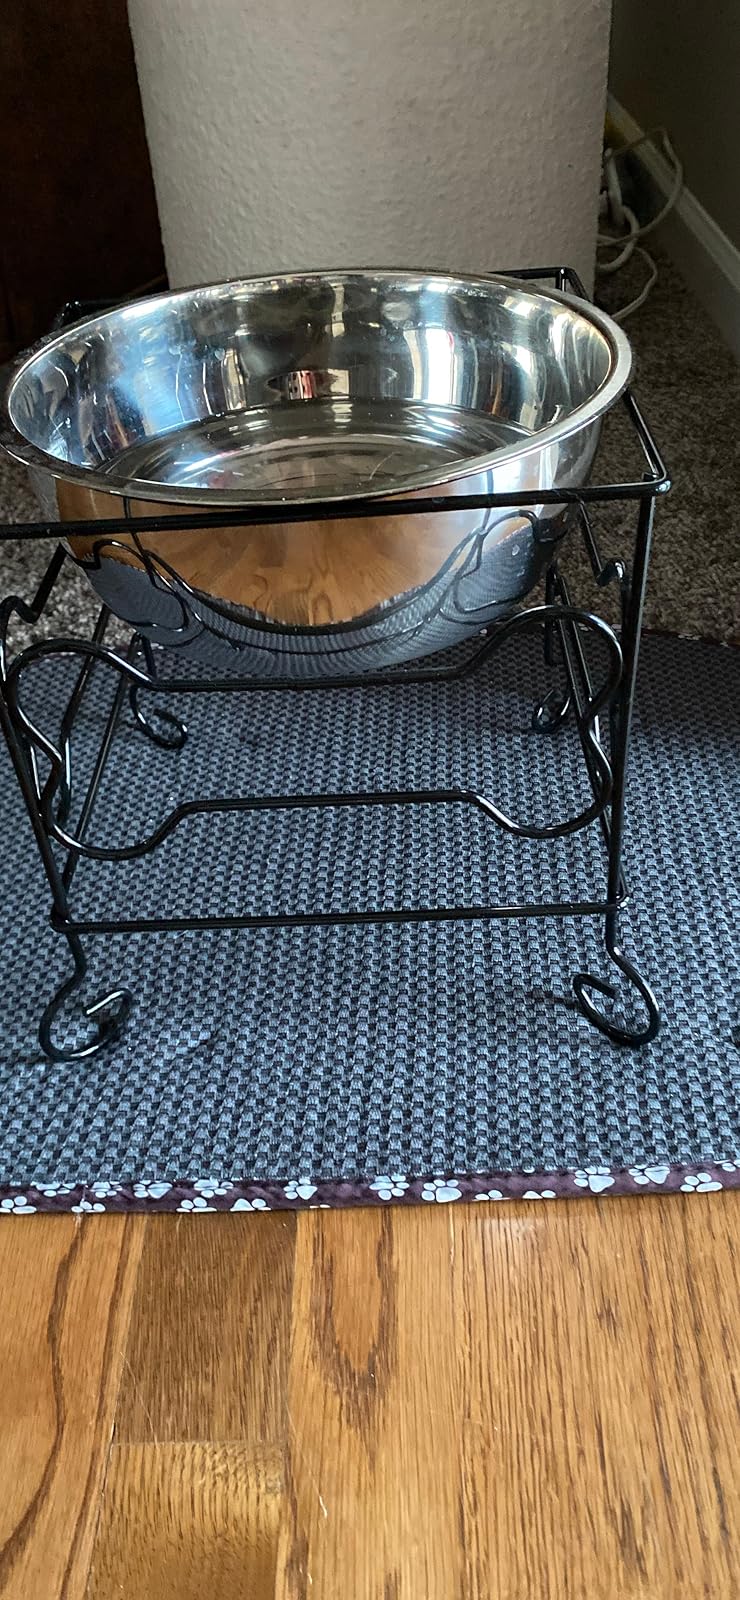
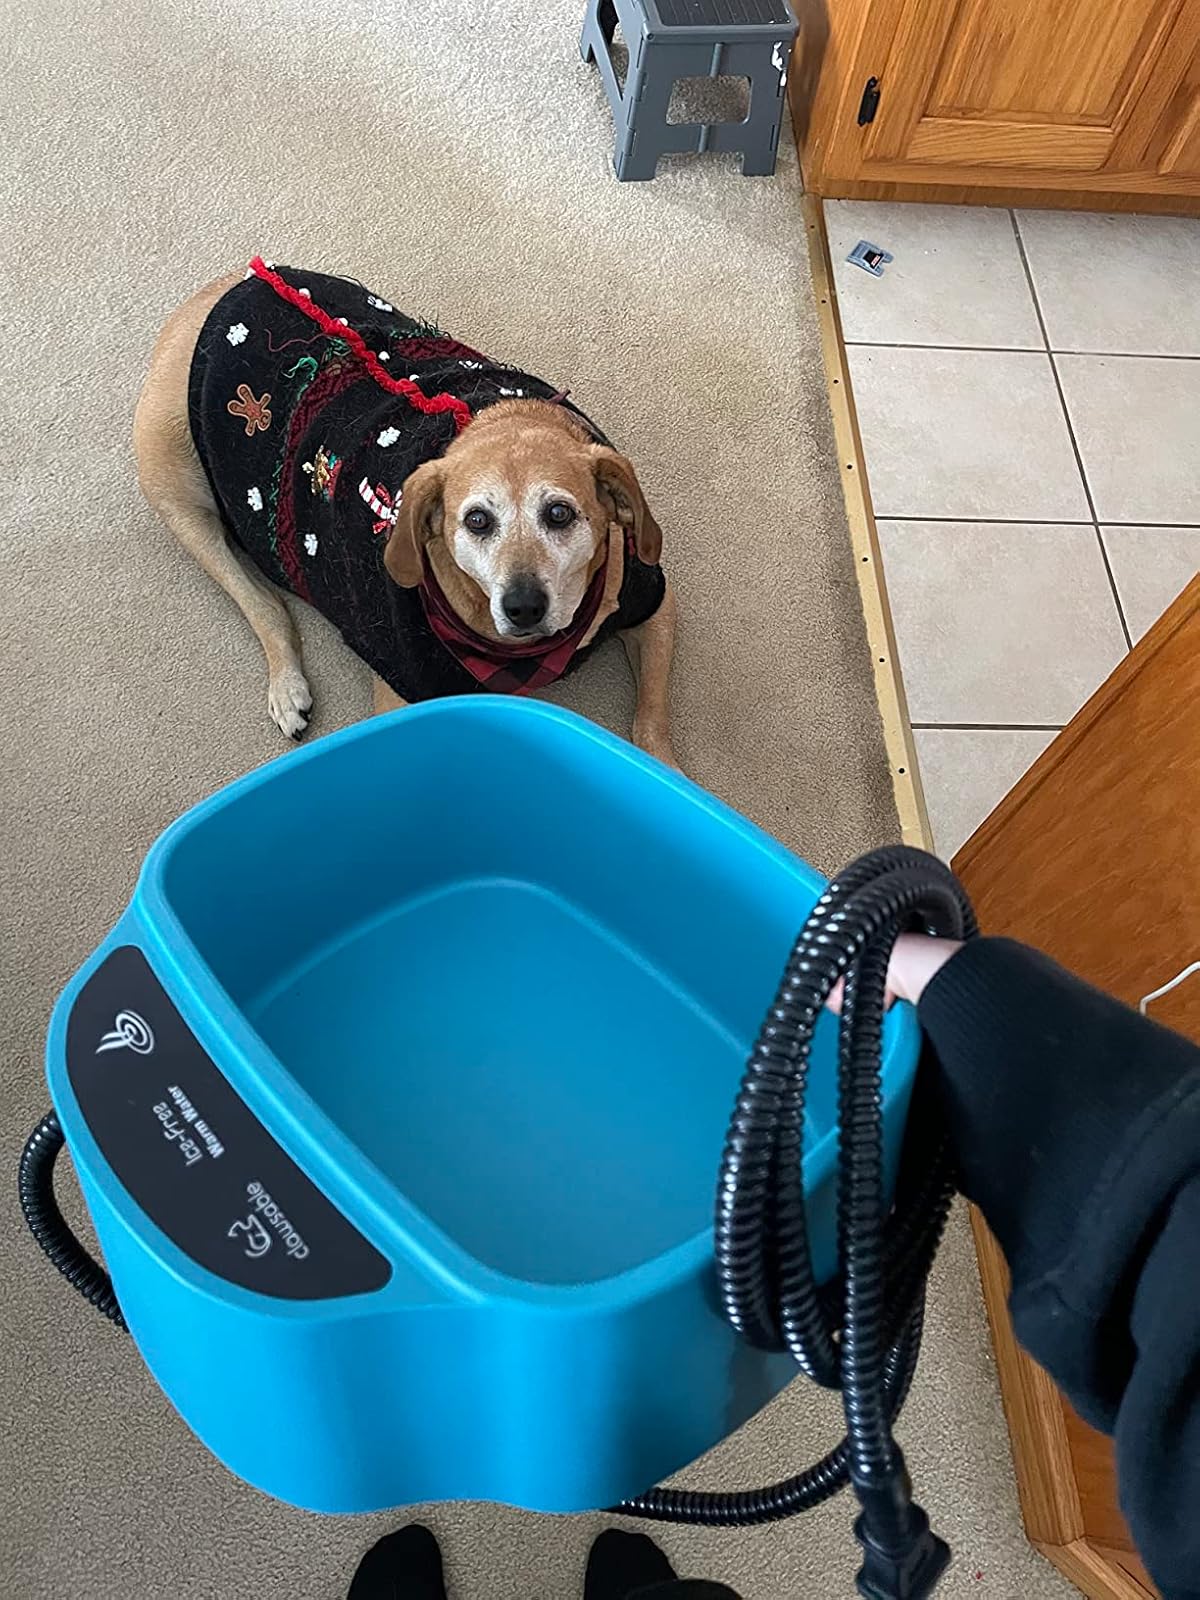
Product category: items_bowl
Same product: no